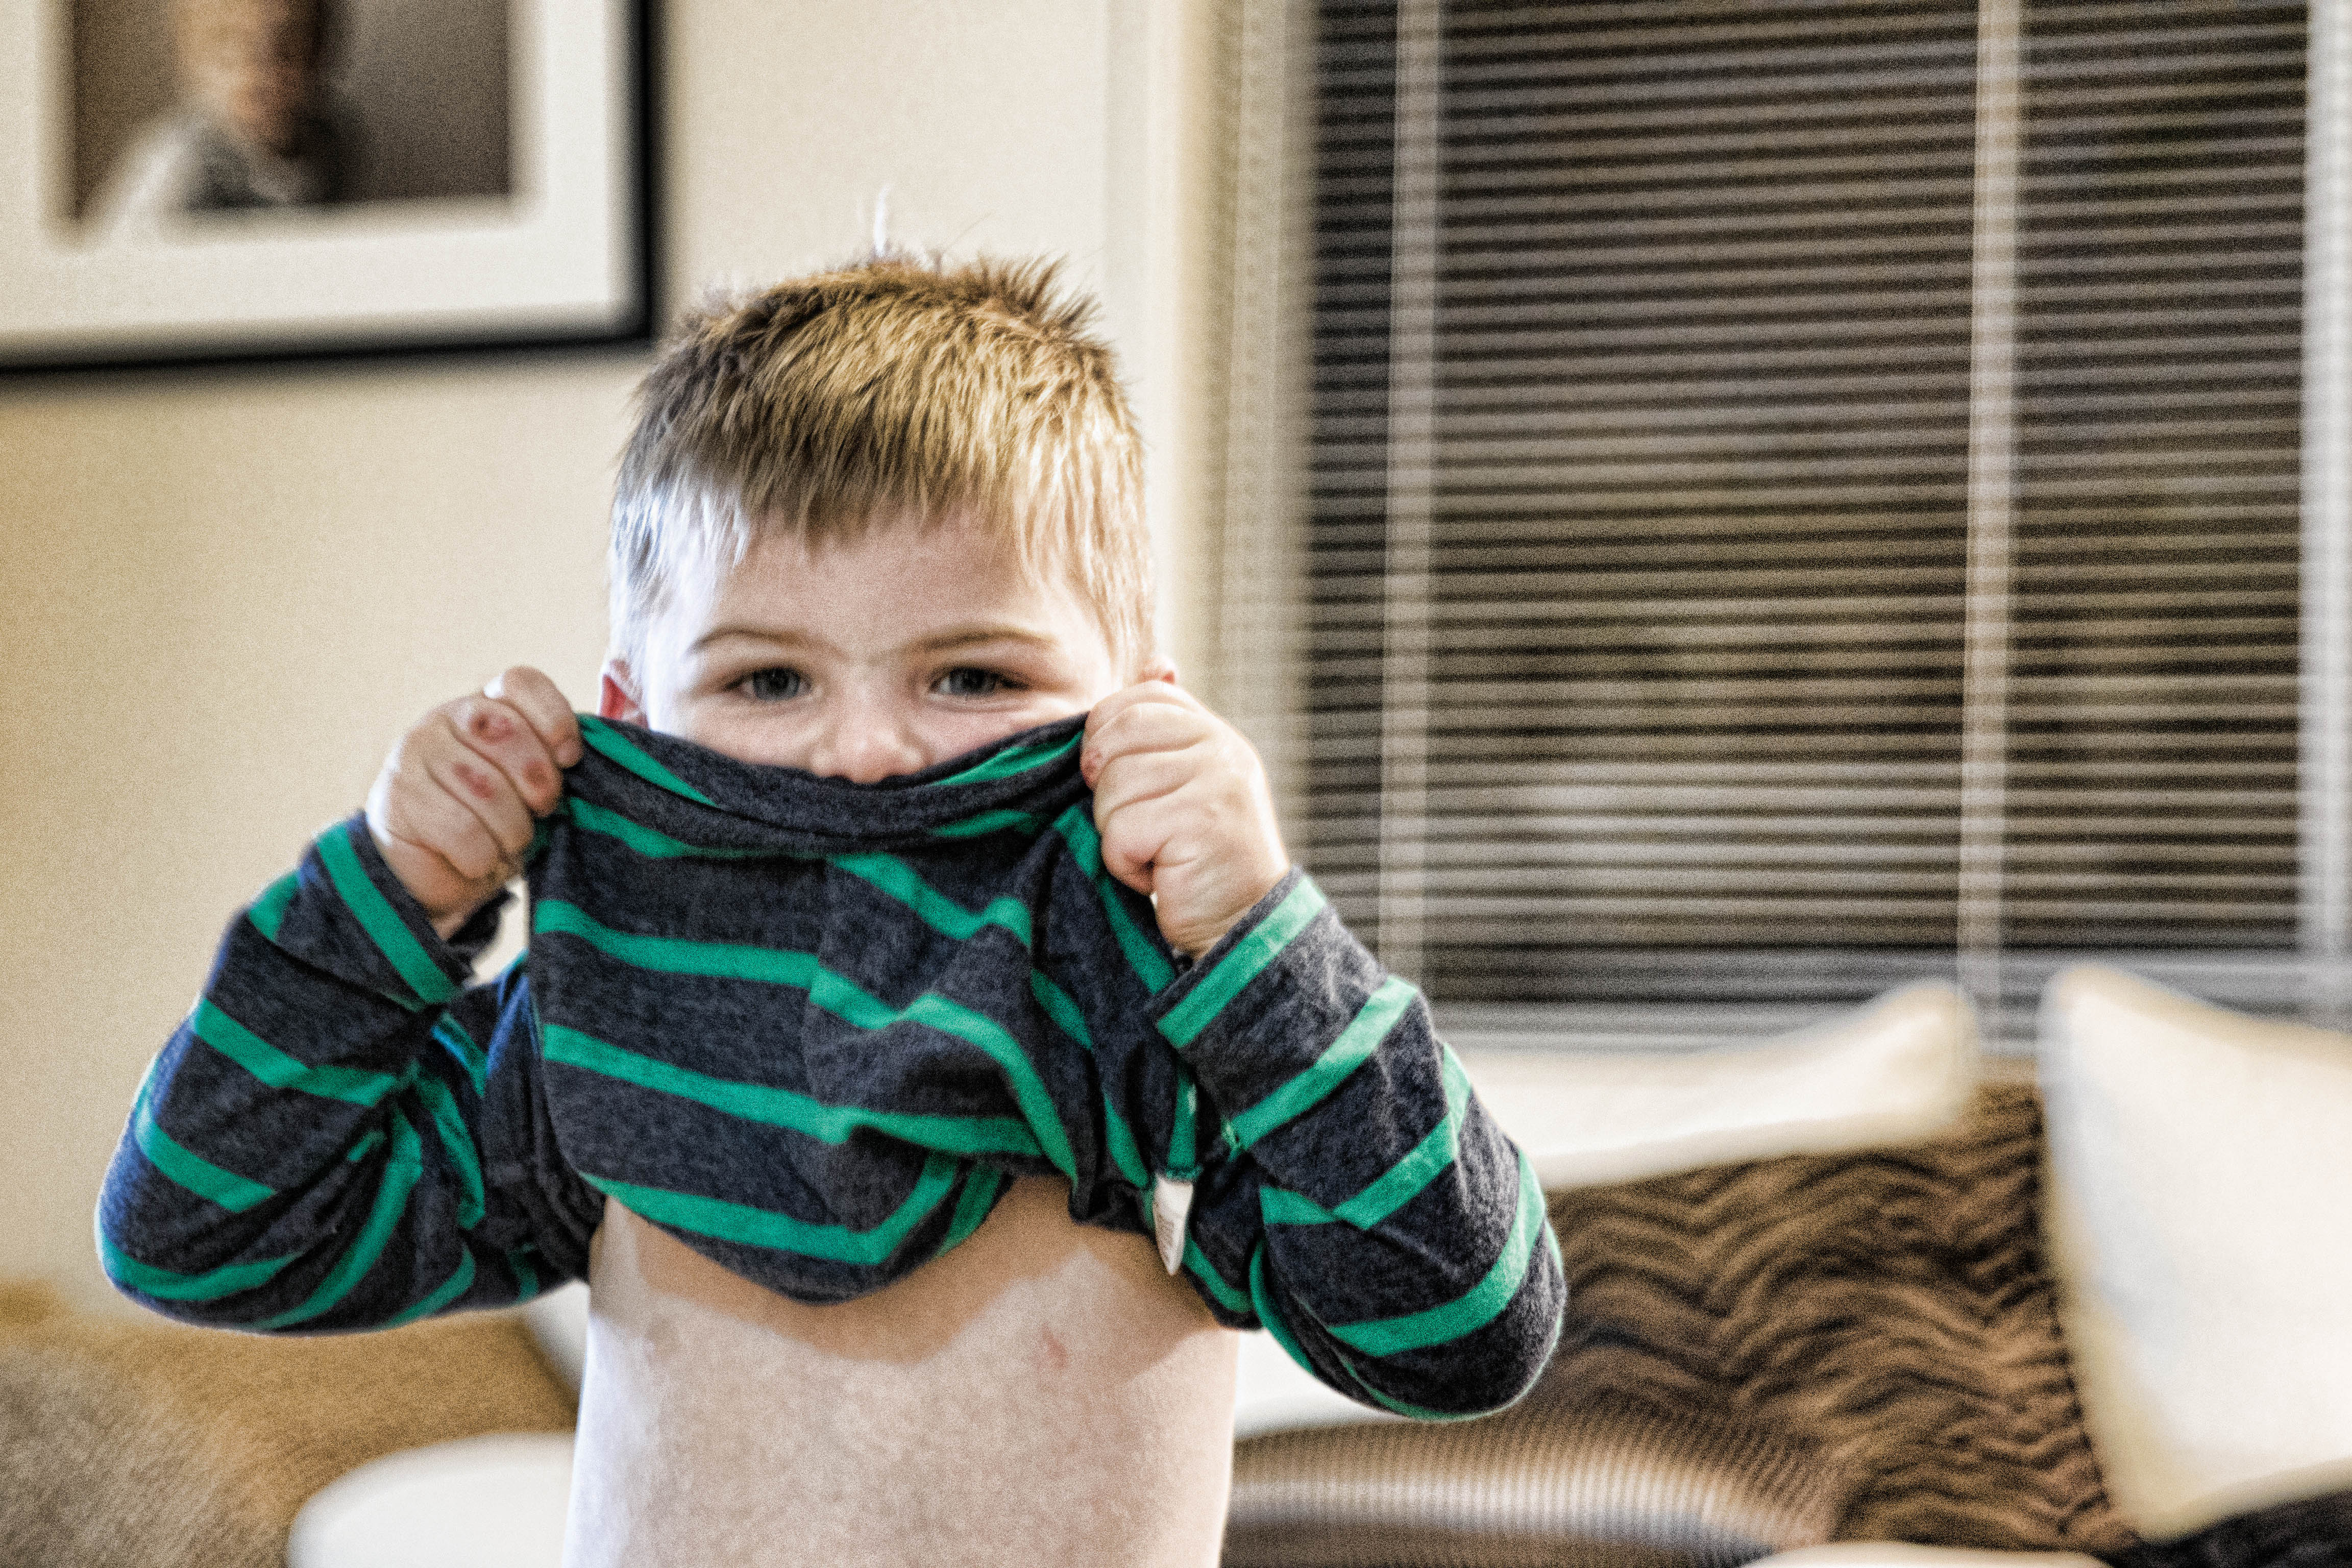
pattern, spring, child, blue, dress, design, infant, toddler, portrait photography, human positions